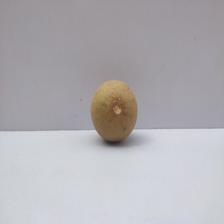
Size: Medium